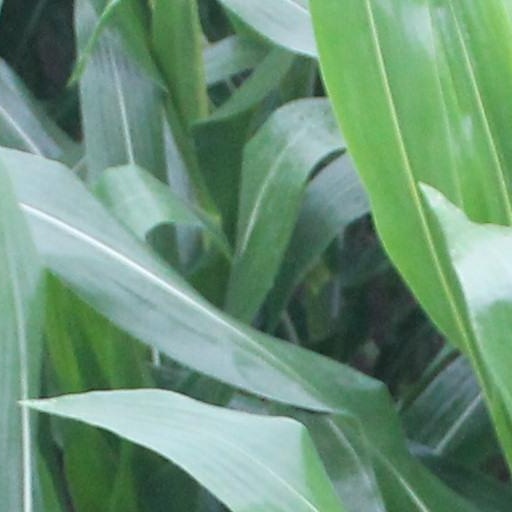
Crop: maize; corn